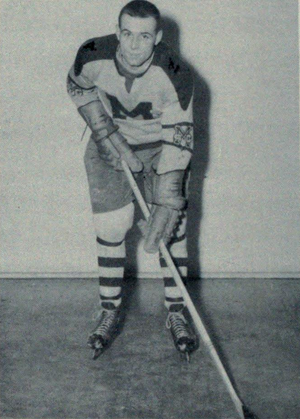
Eugene Stephen Ubriaco est un joueur professionnel canadien de hockey sur glace devenu entraîneur.